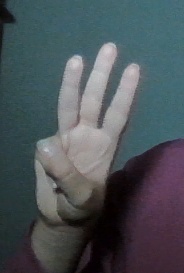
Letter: thaa